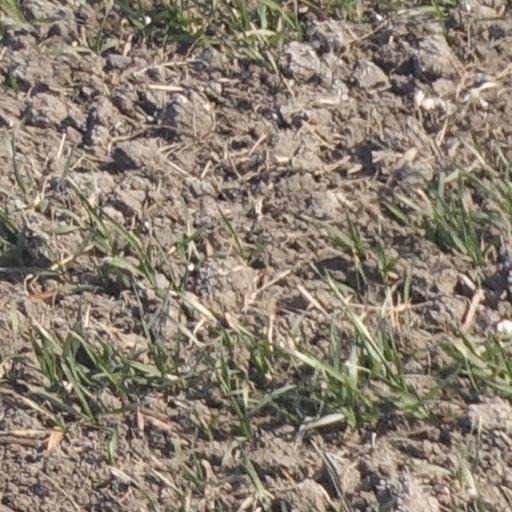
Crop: wheat